Hongwu Emperor

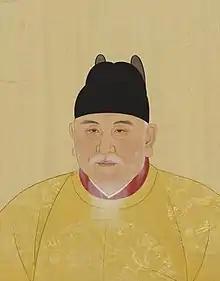
The Hongwu Emperor in his old age,

In 1381, the "lijia" system was implemented throughout the country, and the Yellow Registers were introduced to revise the population records. Additionally, a census was conducted. As part of this system, tax collection was transferred to the "li", resulting in the abolishment of regional tax captains in 1382, but they were reinstated three years later. Regional tax captains collected taxes from the heads of the "li" and delivered to state granaries. The "li" were responsible for covering expenses related to transportation, accounting, and supervision.